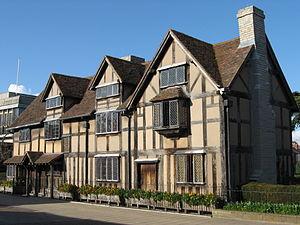
Le Testament de William S. est la dix-huitième aventure et le vingt-quatrième album de la série de bande dessinée Blake et Mortimer, scénarisé par Yves Sente et dessiné par André Juillard, d'après les personnages créés par Edgar P. Jacobs.